Adrian von Bubenberg

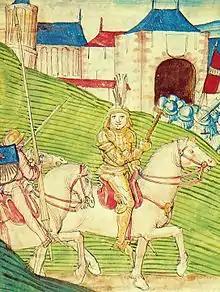
Adrian von Bubenberg on horseback (Diebold Schilling the Elder)

Adrian von Bubenberg (born c. 1424 in Bern; died August 1479 in Bern) was a Bernese knight, military commander and mayor ("Schultheiss") of Bern in 1468-1469, 1473-1474 and 1477-1479. In Switzerland, he is remembered as the hero of the 1476 Battle of Murten.